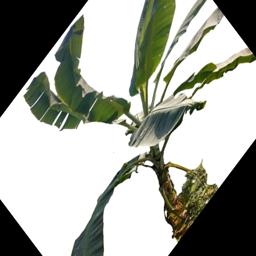
Label: MALBHOG LEAF